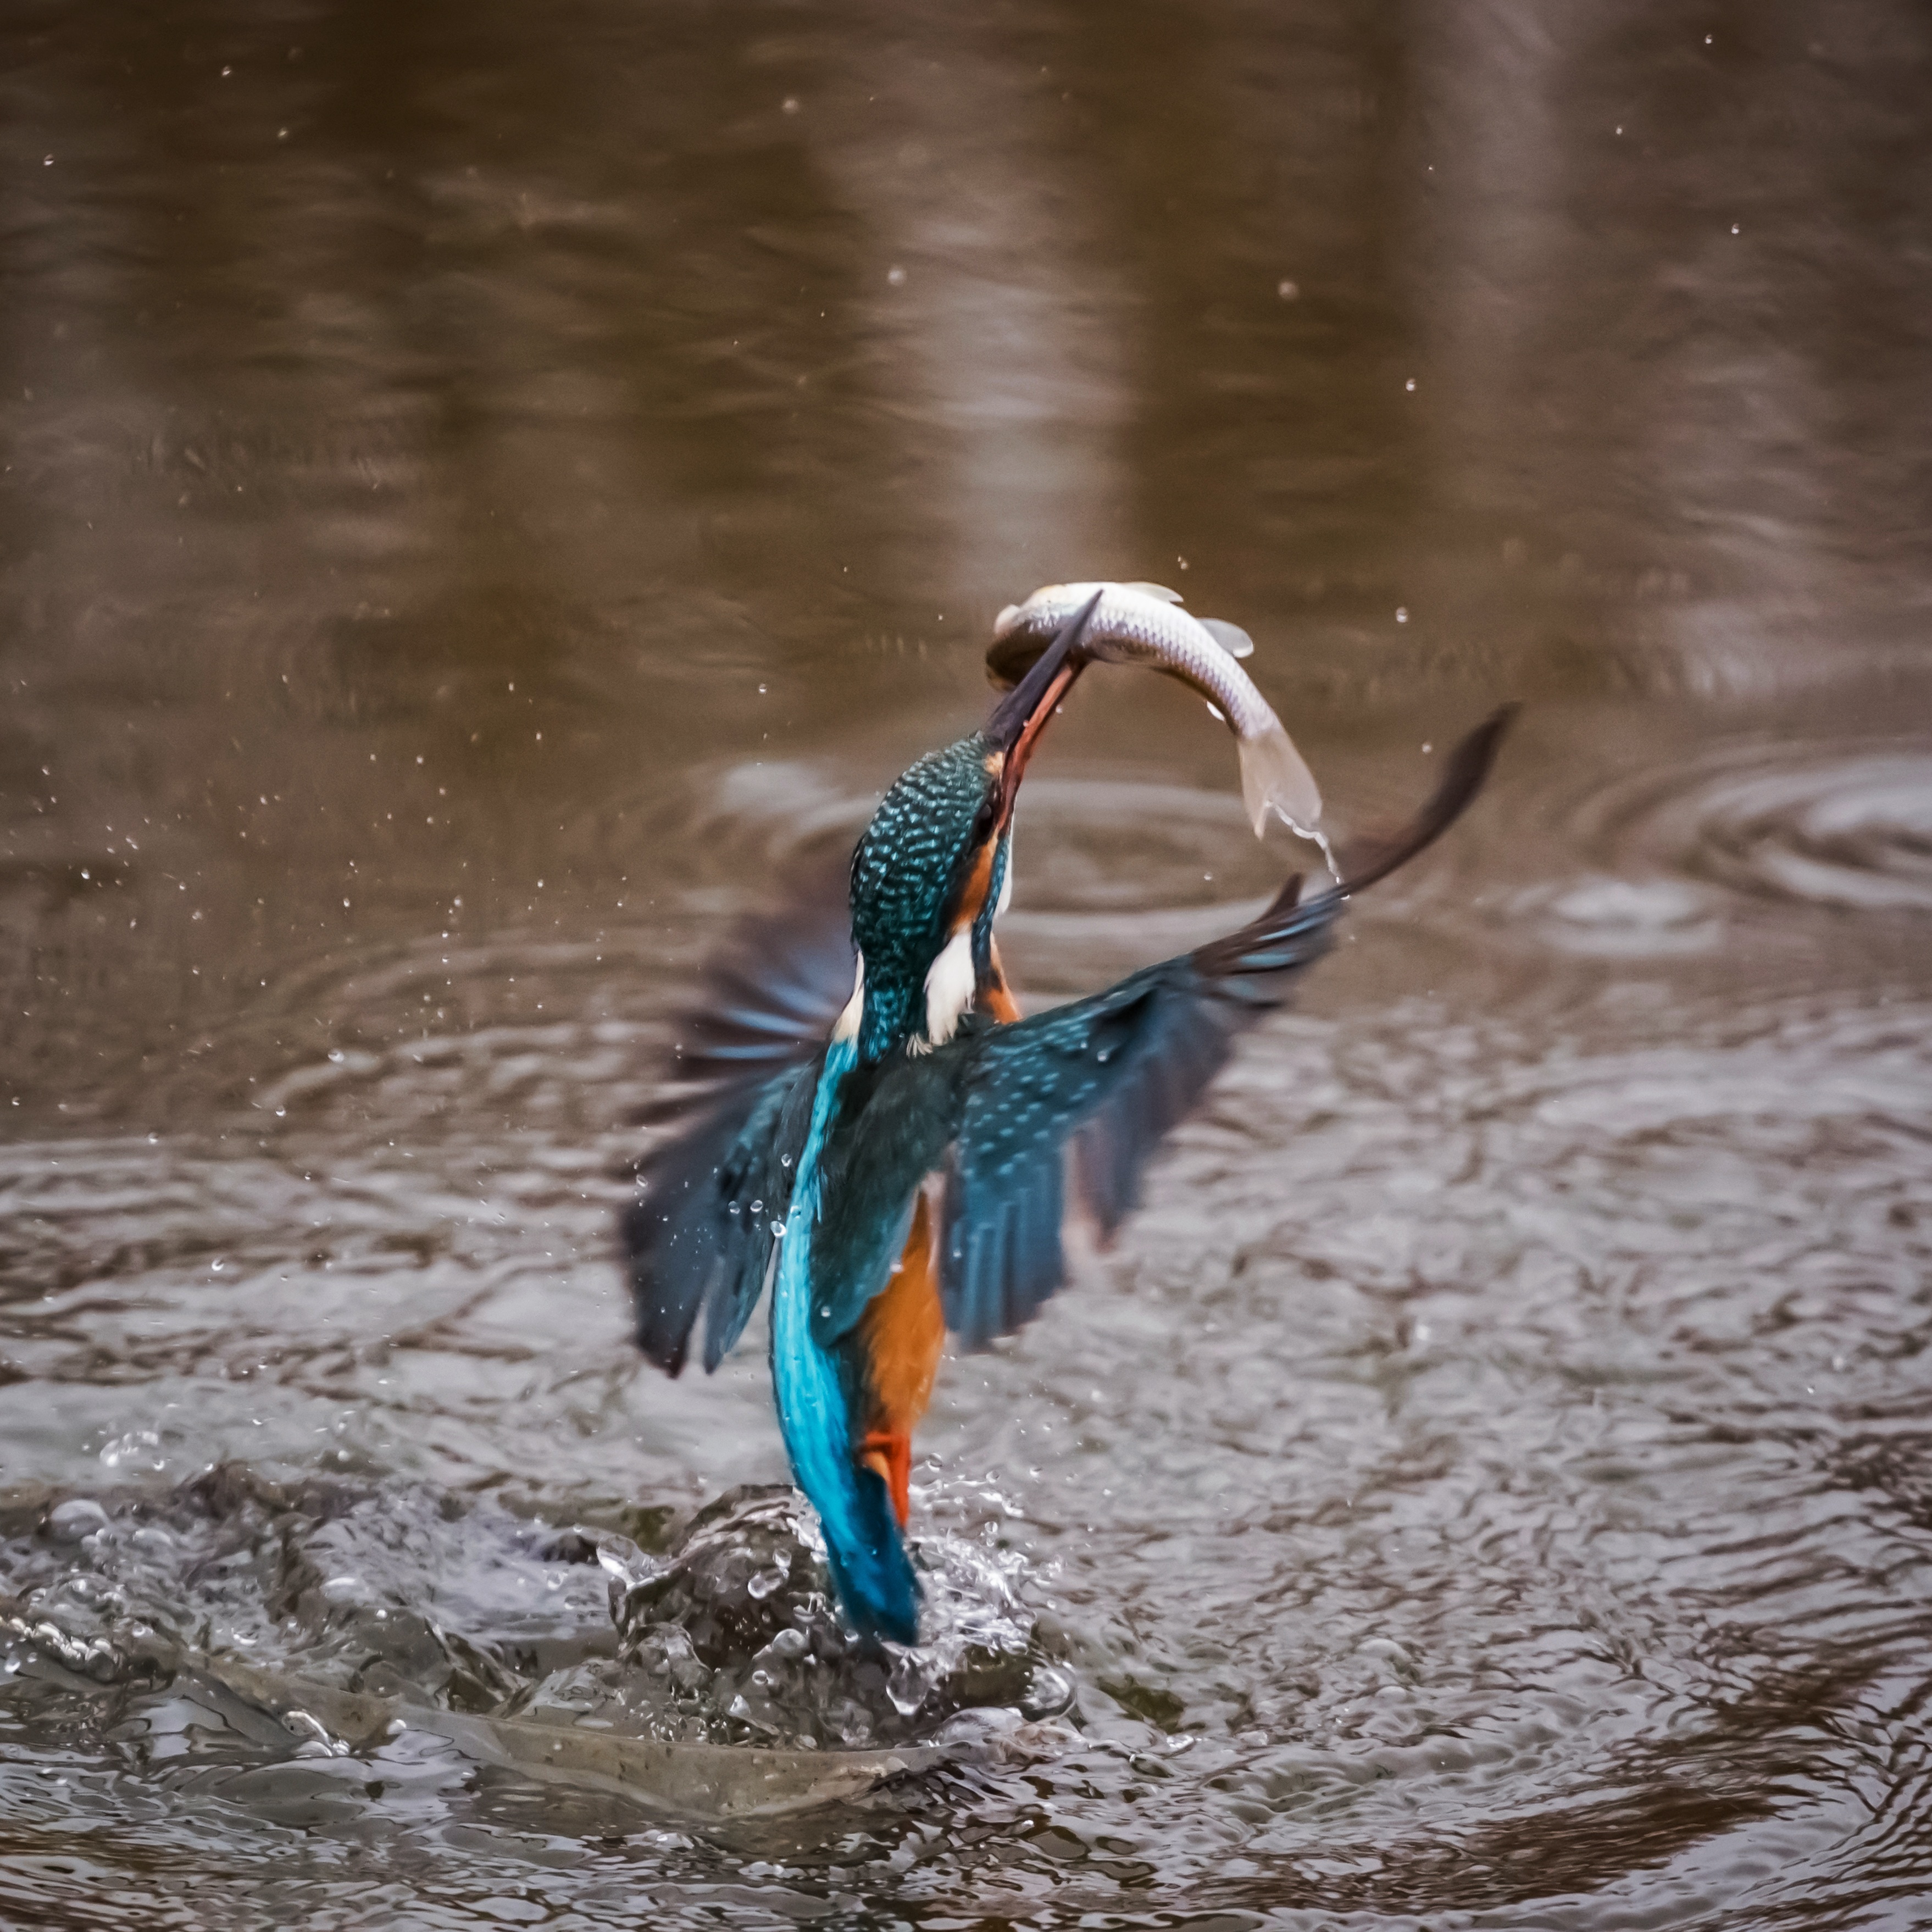
water, nature, bird, animal, fly, female, wildlife, reflection, winged, fauna, birds, duck, vertebrate, feathered, fast, kingfisher, water bird, alcedo atthis